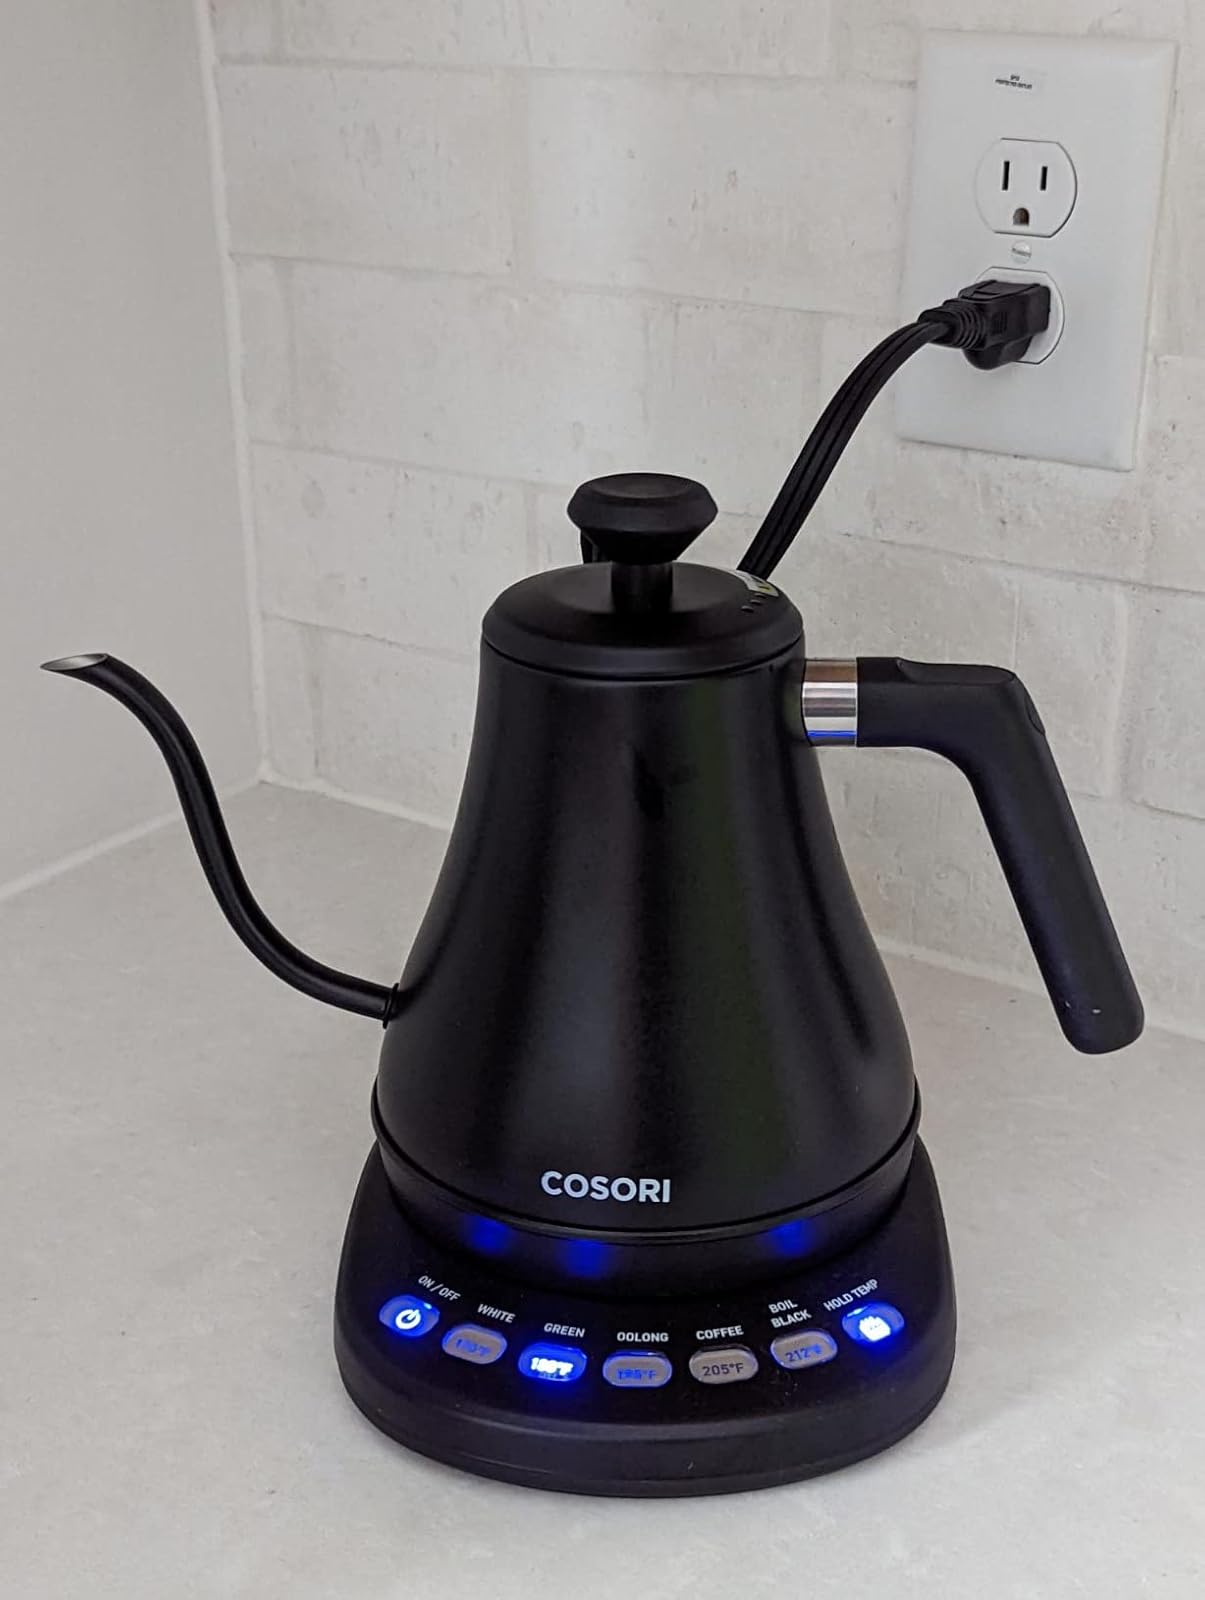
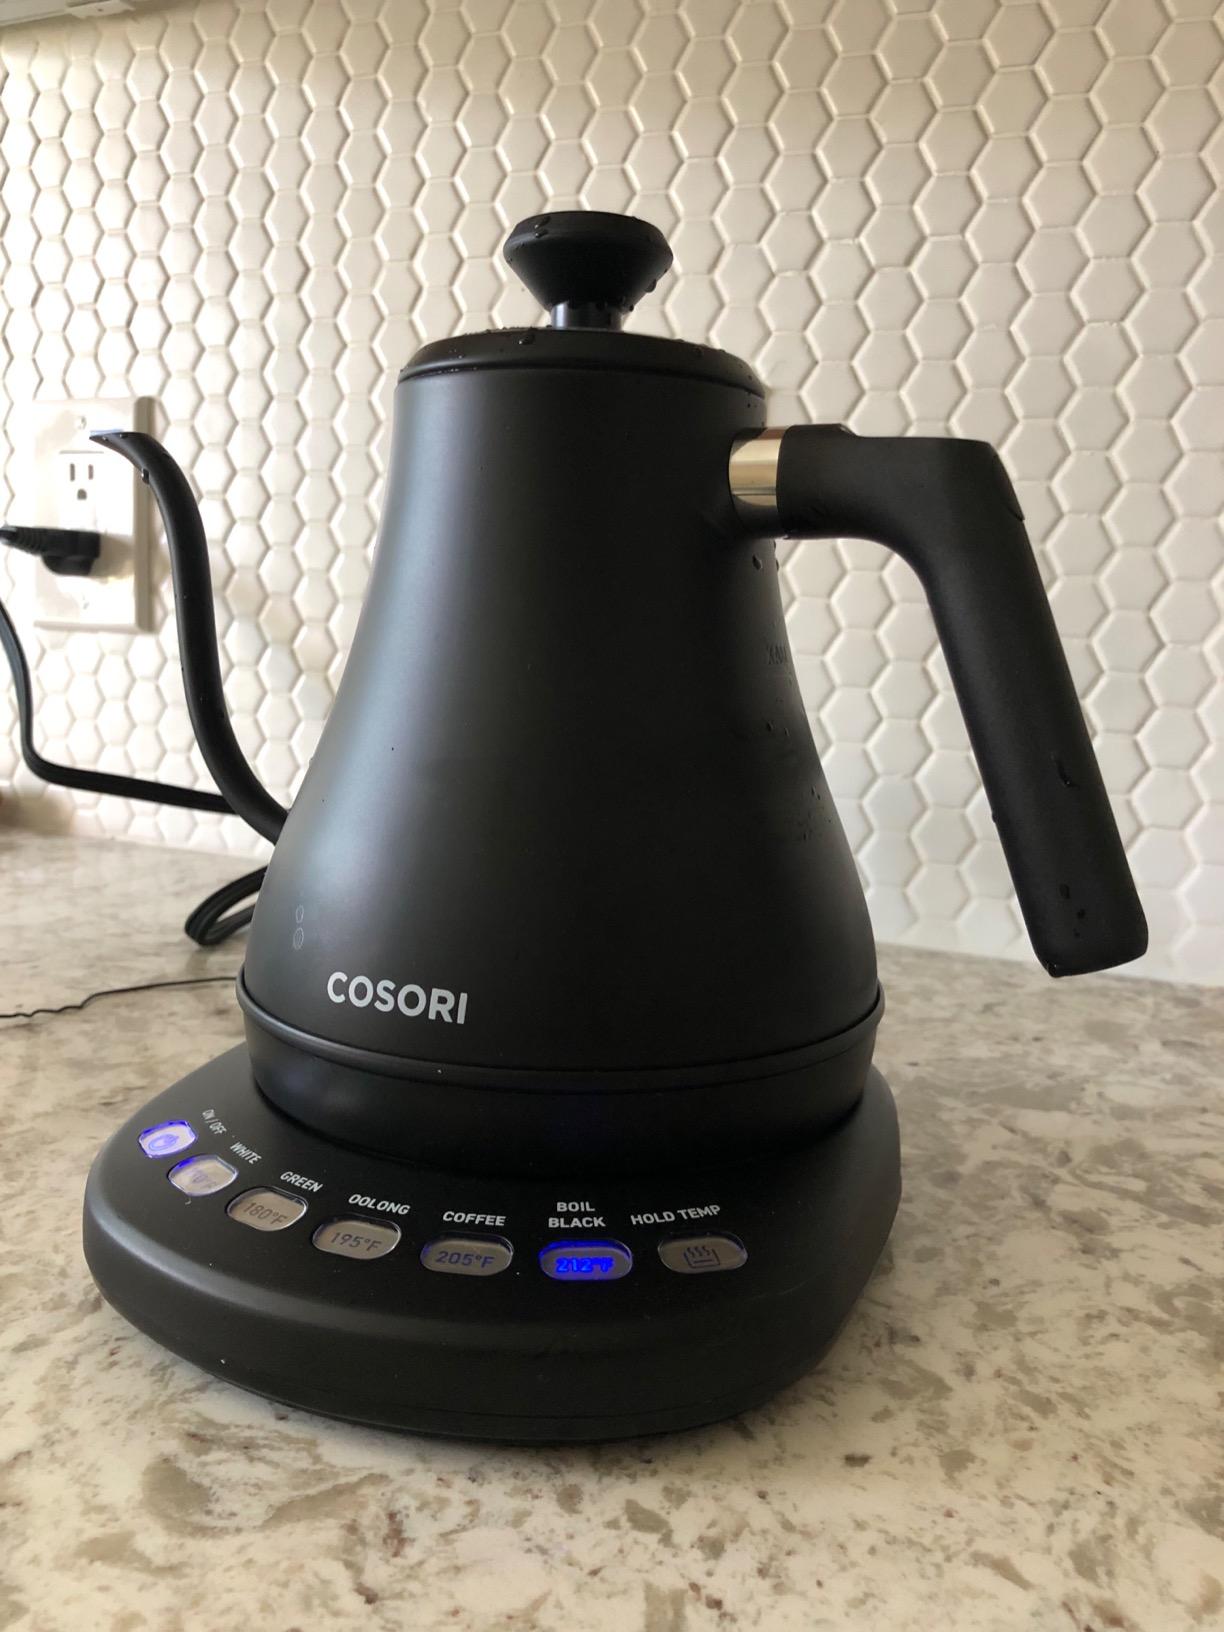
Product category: items_kettle
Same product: yes